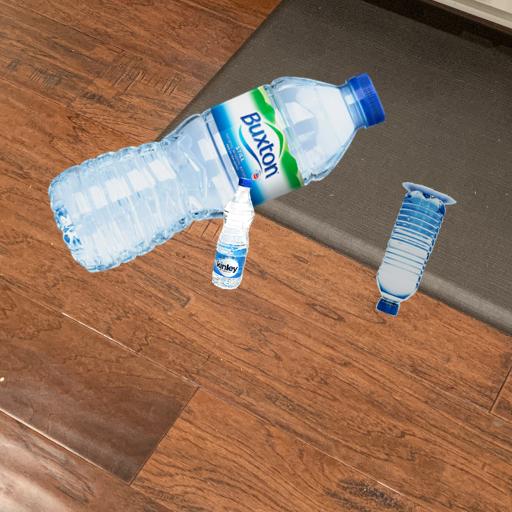
Label: bottles